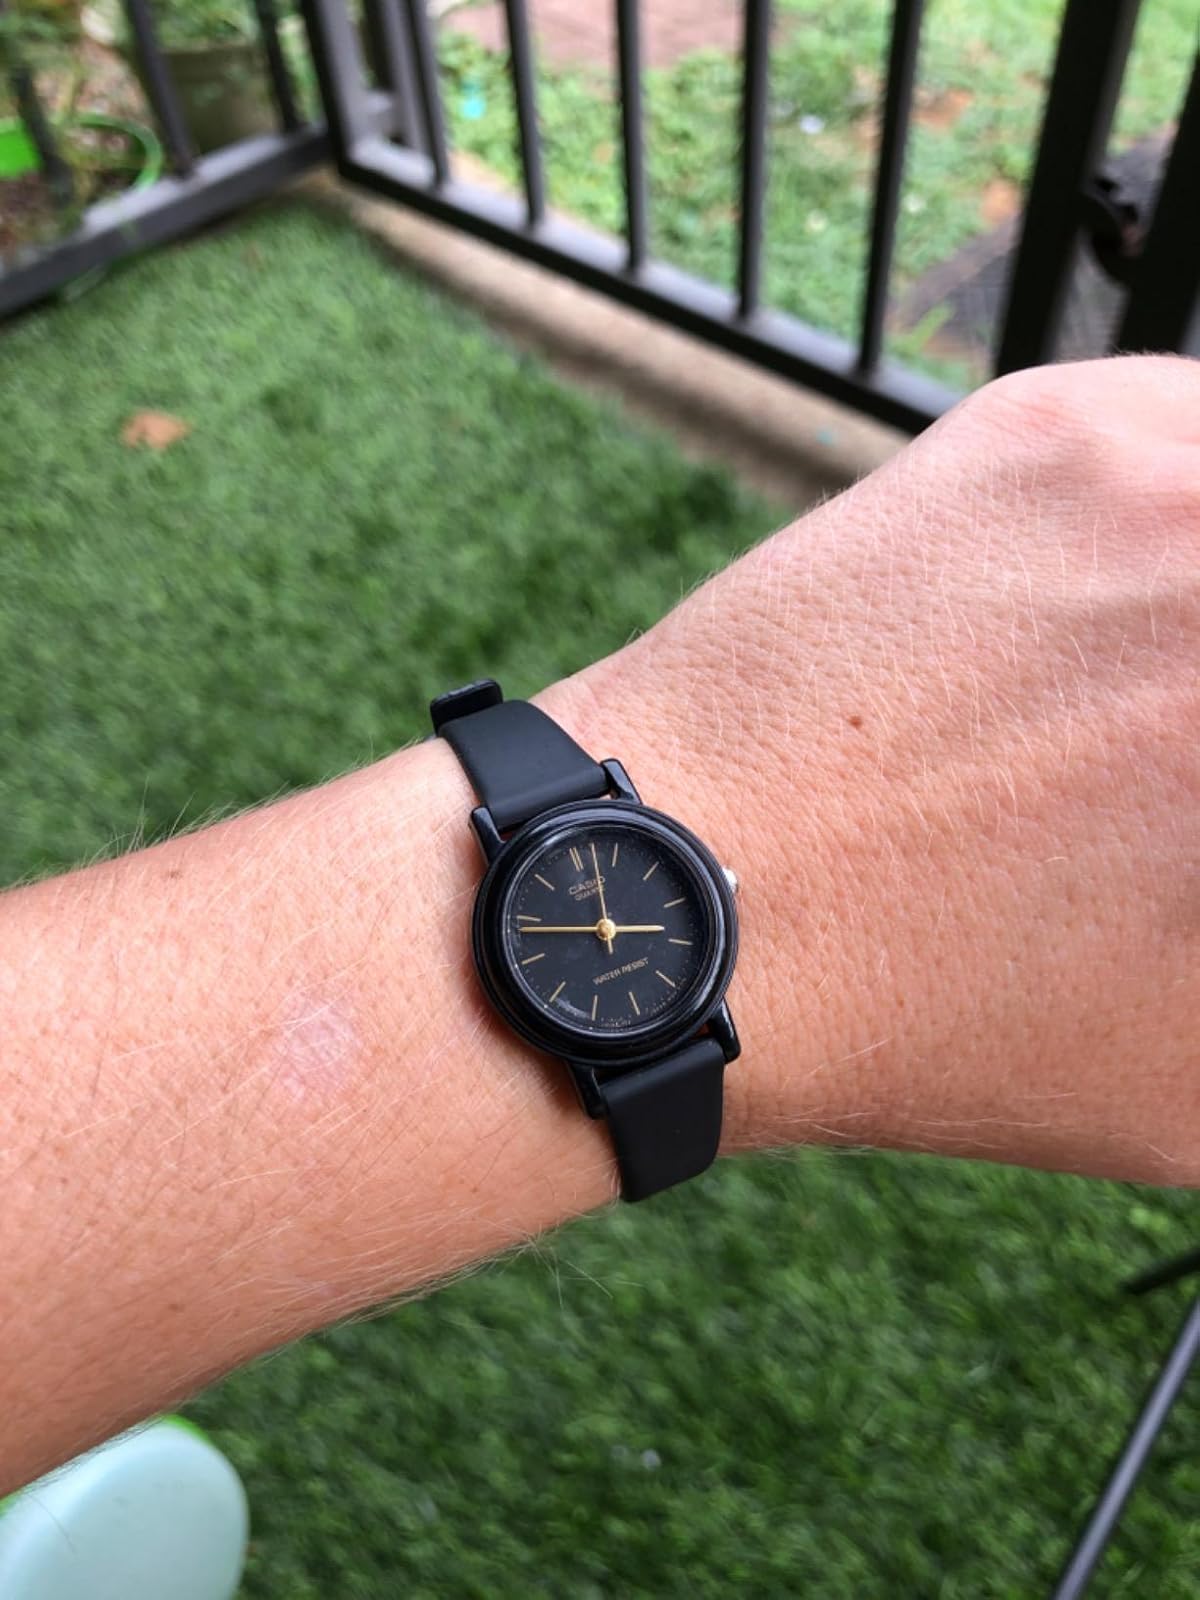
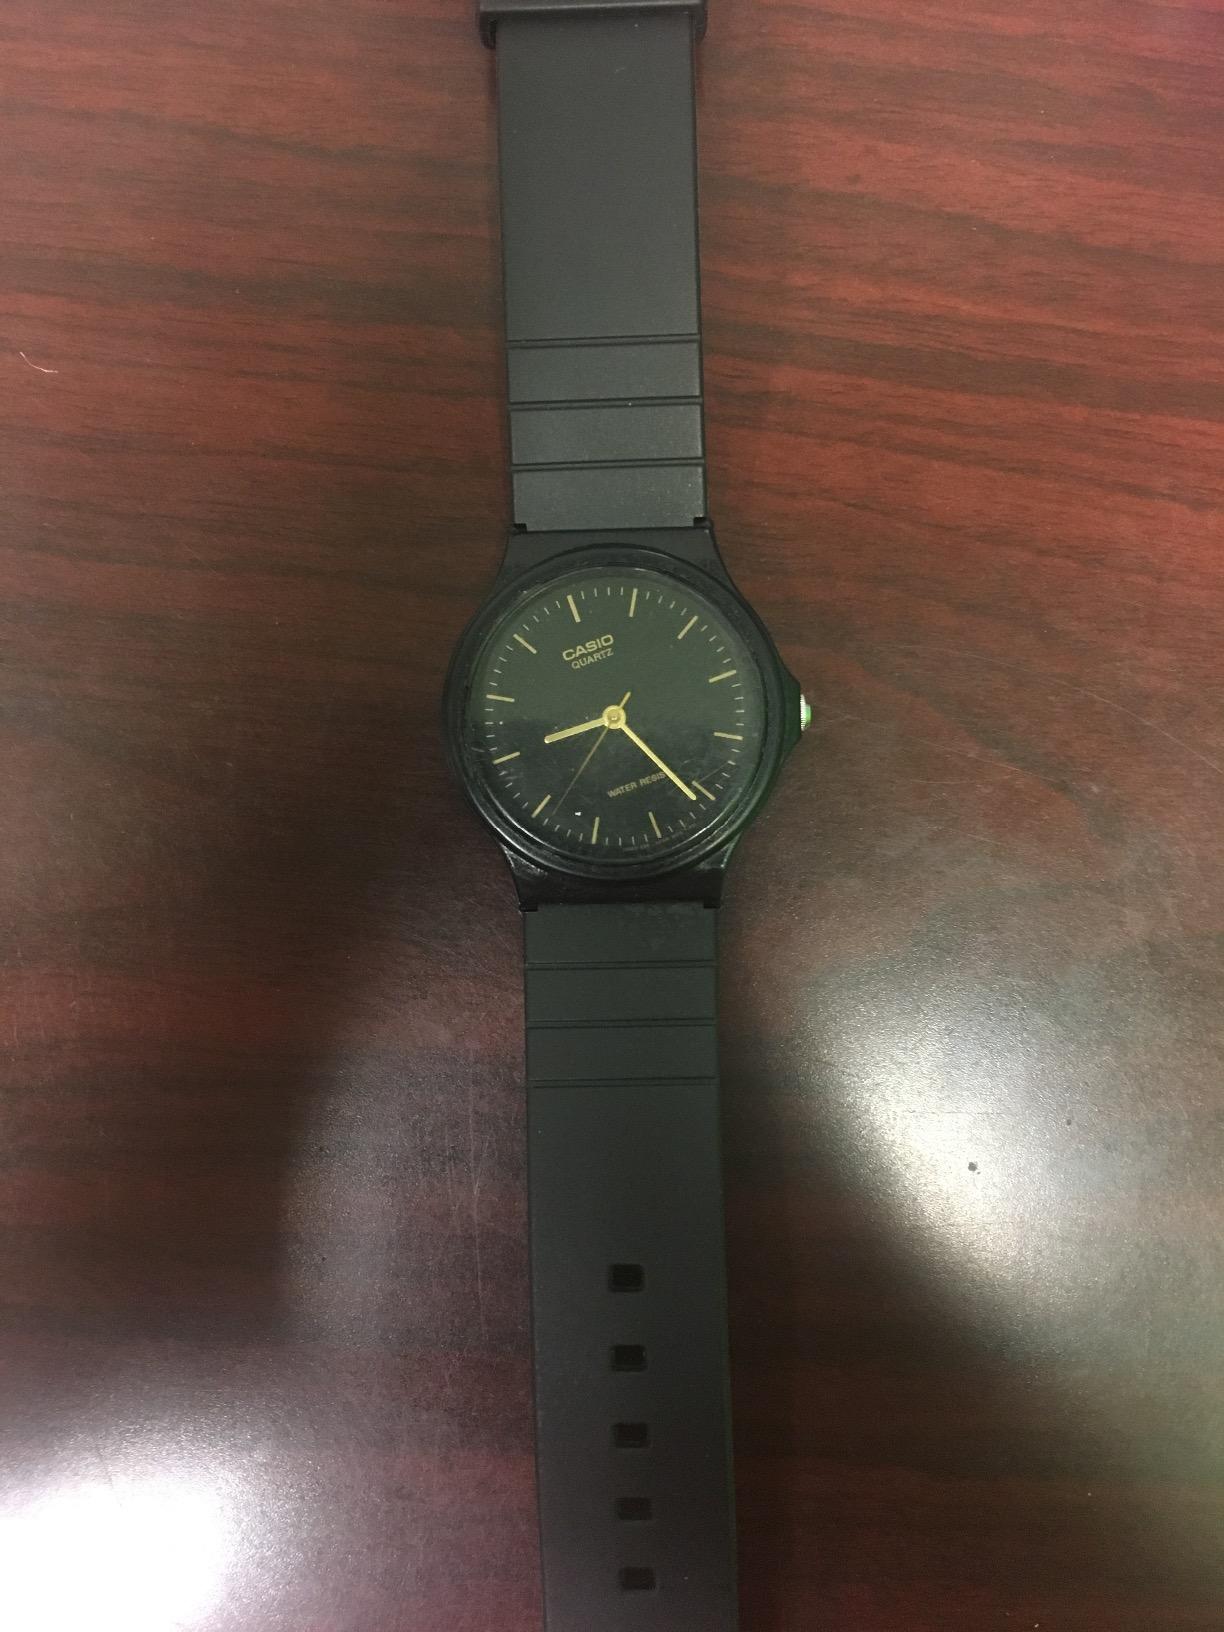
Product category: accessories_watch
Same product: no